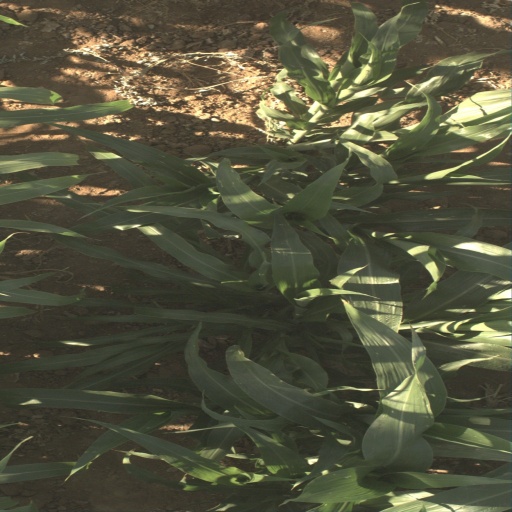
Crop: sorghum